Israeli sculpture

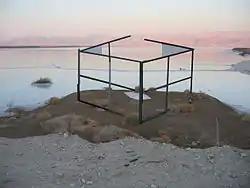
Dead Sea Sculpture (1986) by Buky Schwartz

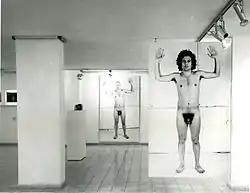
Exposure (Installation view), 1975 by Gideon Gechtman

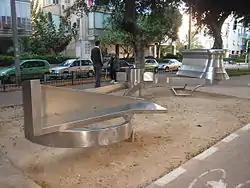
Sigal Primor Untitled, 1989 Stainless steel

At the beginning of the 1960s Menashe Kadishman arrived on the scene of abstract sculpture while he was studying in London. The artistic style he developed in those years was heavily influenced by English art of this period, such as the works of Anthony Caro, who was one of his teachers. At the same time his work was permeated by the relationship between landscape and ritual objects, like Danziger and other Israeli sculptors. During his stay in Europe, Kadishman created a number of totemic images of people, gates, and altars of a talismanic and primitive nature. Some of these works, such as "Suspense" (1966), or "Uprise" (1967–1976), developed into pure geometric figures.